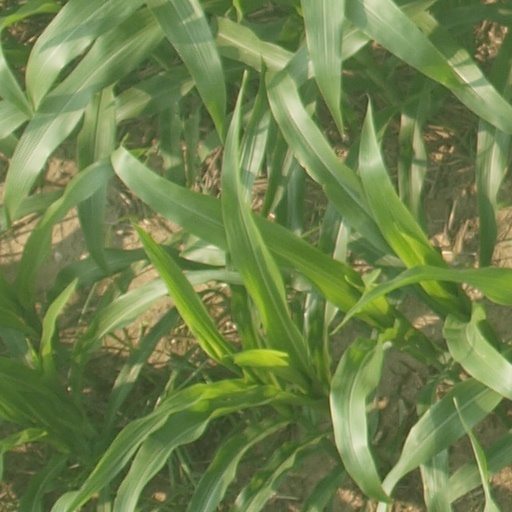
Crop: maize; corn